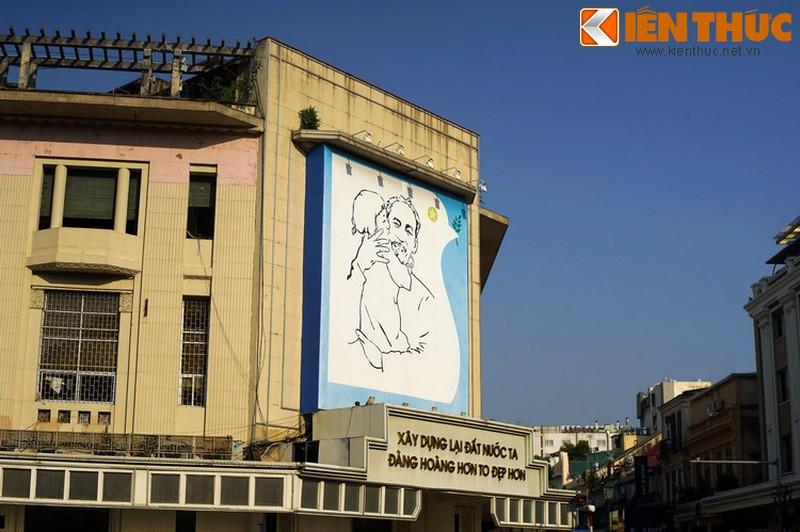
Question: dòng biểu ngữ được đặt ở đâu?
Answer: dòng biểu ngữ được đặt trước hiên, dưới tấm áp phích